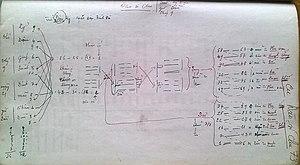
HLDSChu
L'horoscope vietnamien est une étude de prédiction du destin d'un individu à travers les astres des douze maisons, qui permet d'en savoir plus sur sa physionomie, son caractère, sa carrière, sa famille, ainsi que l'ensemble des éléments de sa vie. Il est très prisé par la plupart des classes sociales vietnamiennes qui cherchent souvent à connaitre les prédictions sur leurs sorts. Dans le Tử Vi, on peut déterminer les événements favorables ou défavorables en fixant les termes de dix ans, d'un an, d'un mois, d'un jour et d'une heure. Le Hà Lạc du Yi King est un niveau plus élevé du Tử Vi. L'horoscope vietnamien est plus ou moins influencé par les deux horoscopes occidentaux ou chinois.